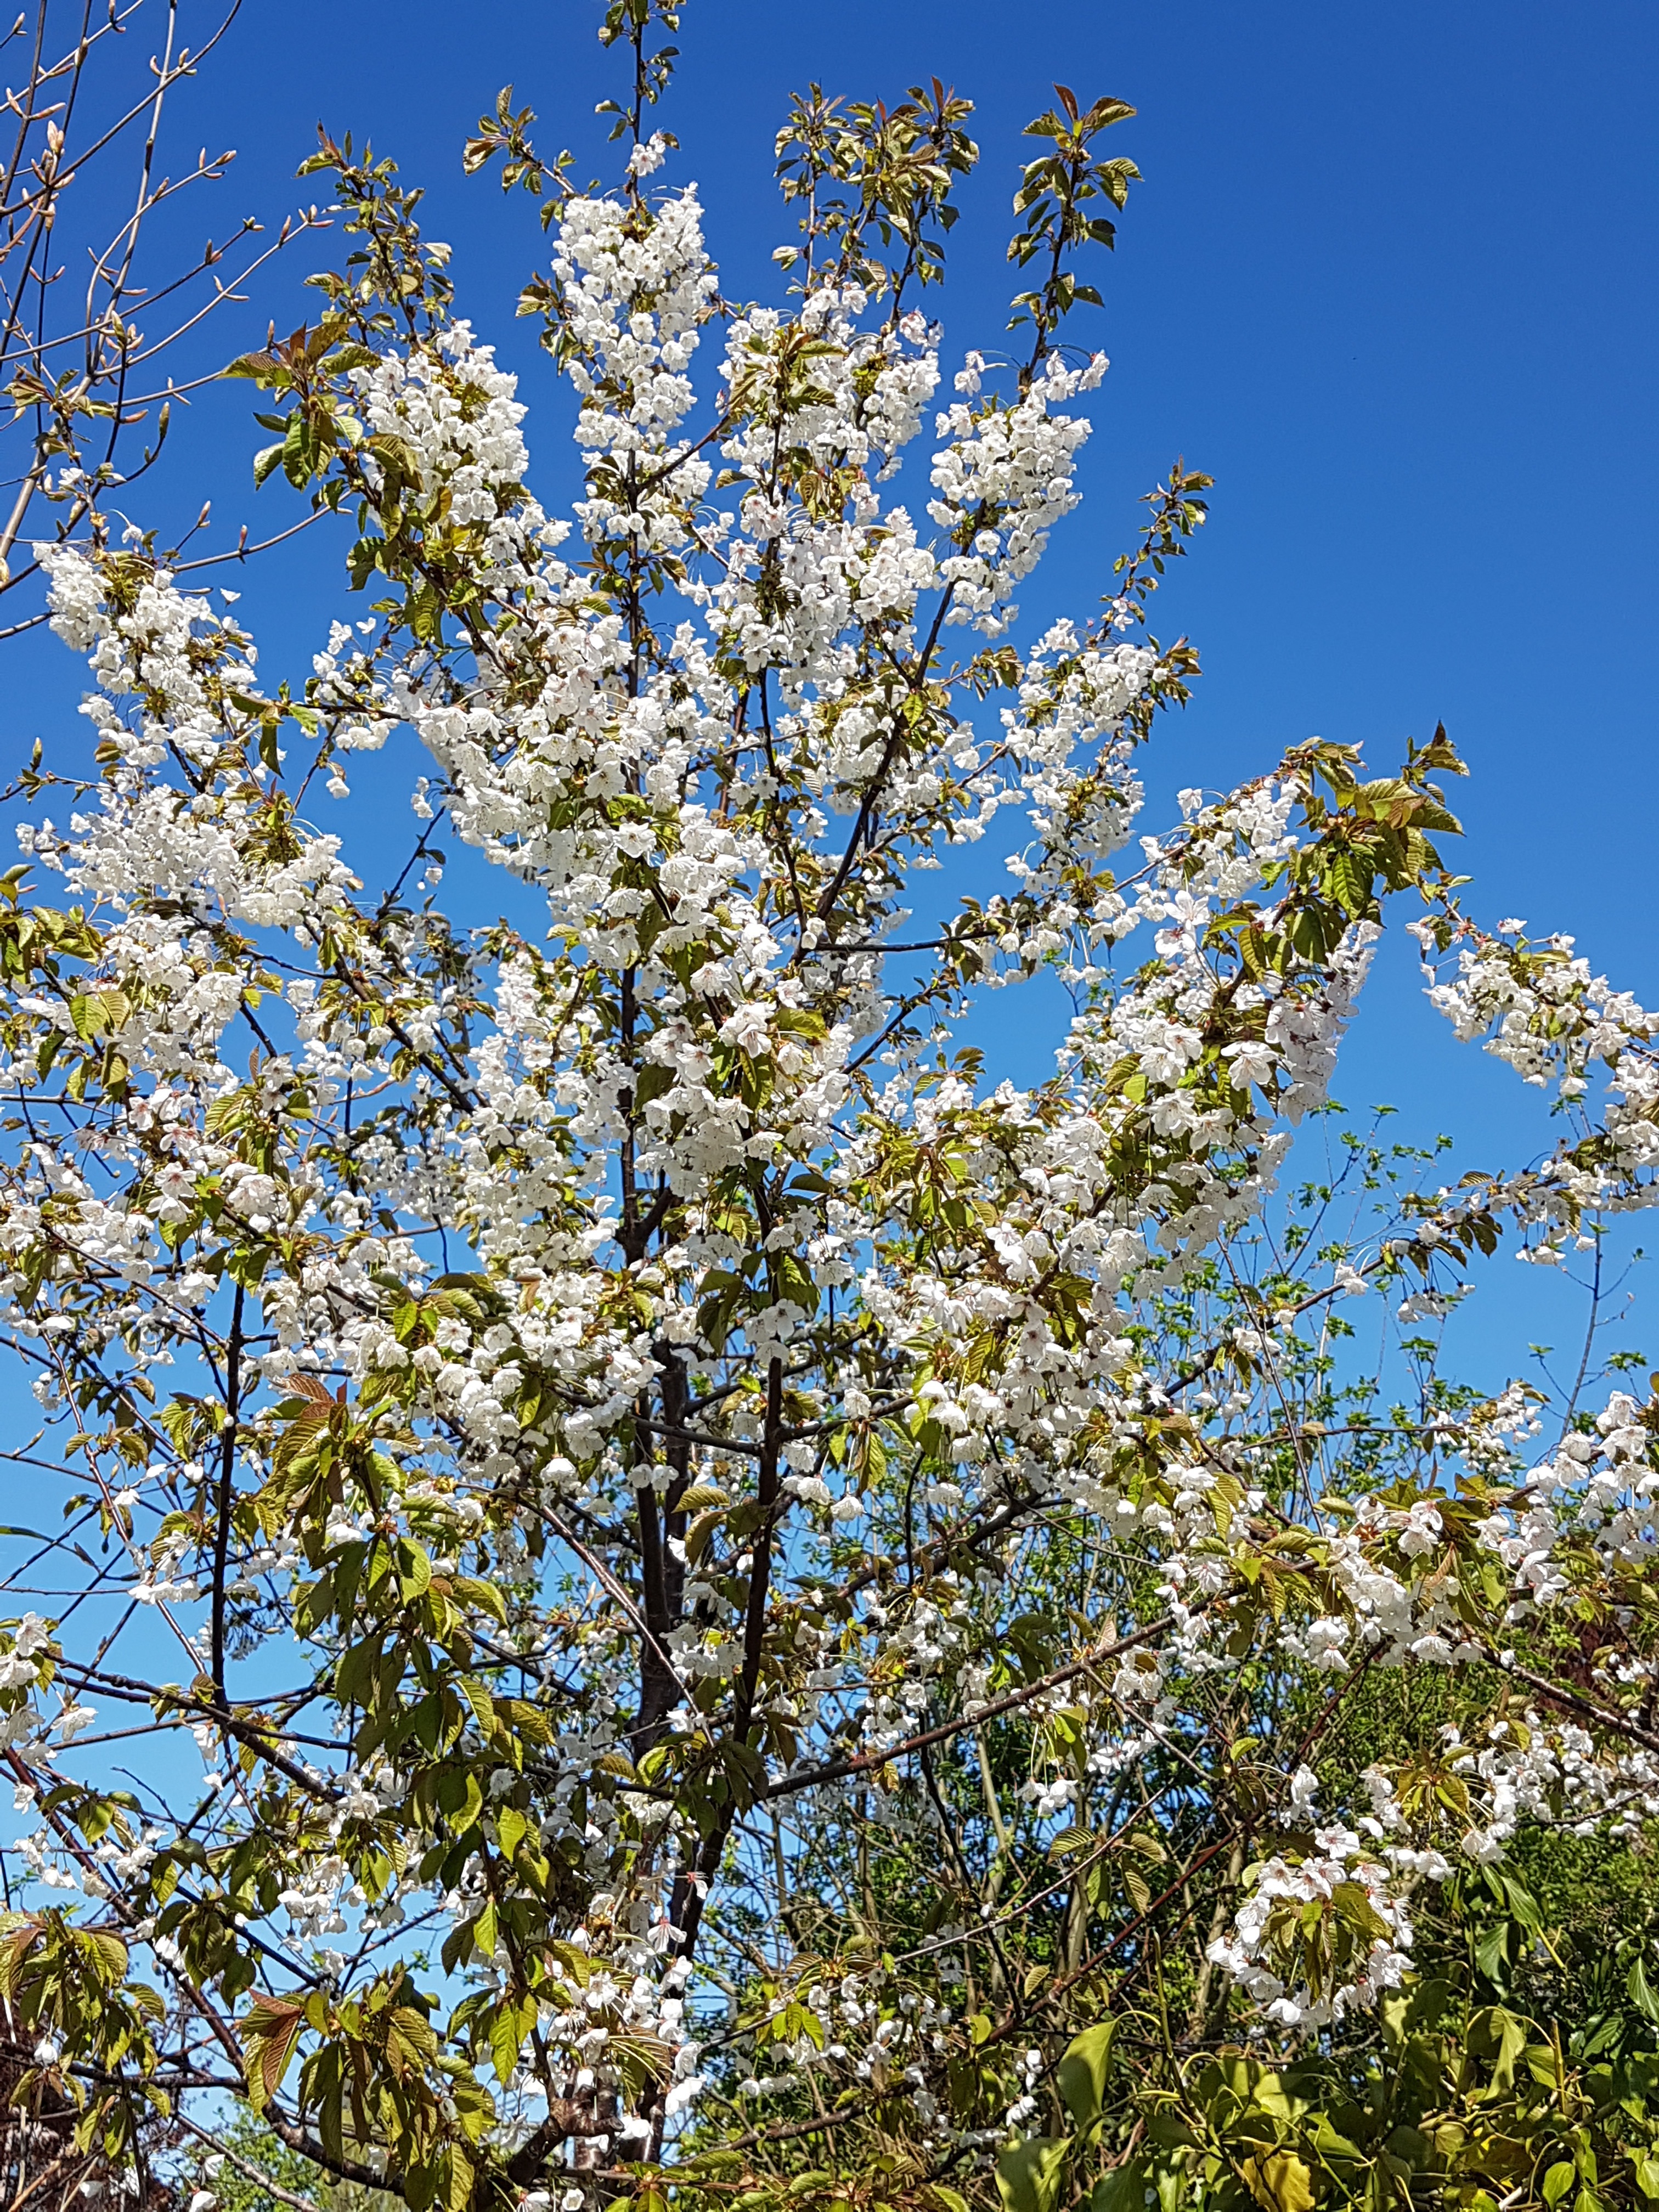
tree, nature, branch, blossom, plant, sky, flower, spring, produce, botany, flora, flowers, shrub, flowering plant, tree blossoms, woody plant, land plant